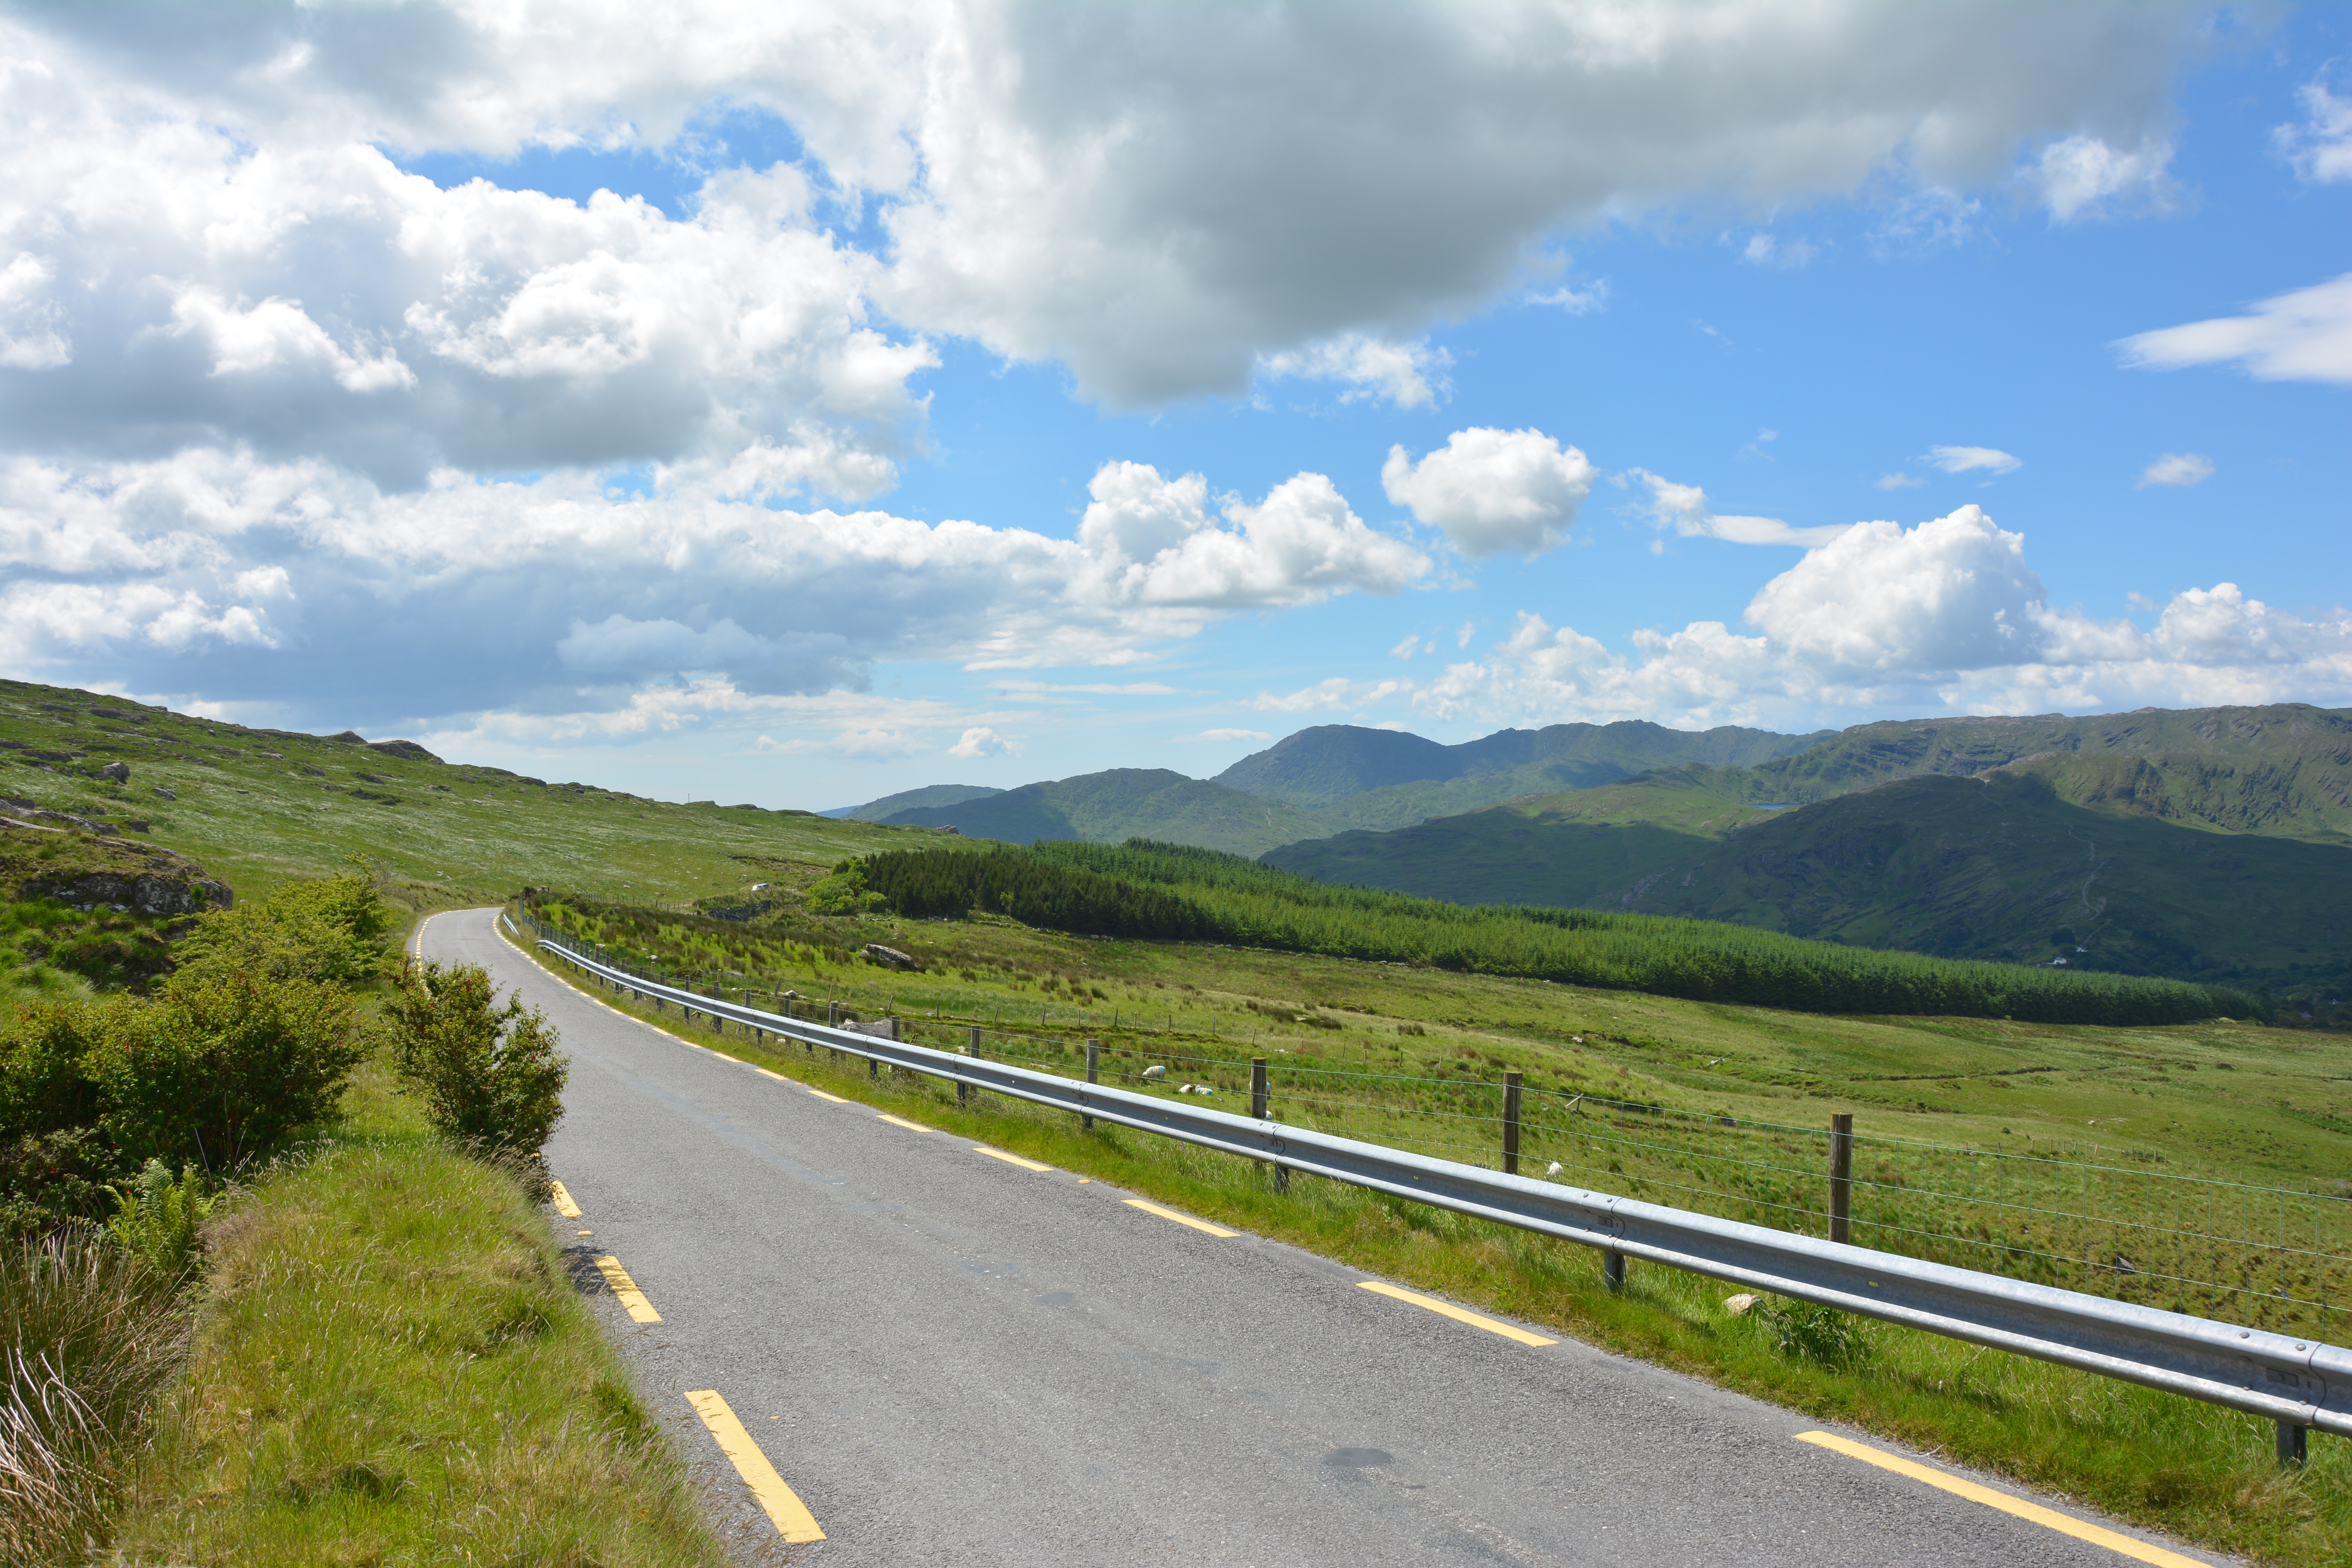
landscape, nature, horizon, mountain, cloud, sky, road, field, meadow, prairie, hill, highway, valley, mountain range, panorama, dirt road, reservoir, highland, ridge, plain, summit, road trip, clouds, mountains, grassland, infrastructure, plateau, ireland, loch, pass, rural area, mountain pass, pass road, caha pass, geographical feature, mountainous landforms, controlled access highway